Baker Mayfield

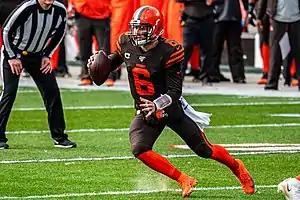
Mayfield against the Cincinnati Bengals in 2019

In Week 1 against the Tennessee Titans, Mayfield threw for 285 yards and a touchdown. However, he also threw three fourth-quarter interceptions, one of which was returned by Malcolm Butler for a touchdown. The Browns lost 43–13. After the blowout loss, Mayfield said, "I just think everybody just needs to be more disciplined. I think everybody knows what the problem is. We'll see if it's just bad technique or just see what it is. Dumb penalties hurting ourself and then penalties on my part. Just dumb stuff." In Week 2 against the Jets, Mayfield finished with 325 passing yards, including a quick-attack pass to Beckham that went 89 yards for a touchdown, as the Browns won 23–3. In Week 4 against the Ravens, Mayfield threw for 342 yards, one touchdown, and one interception in the 40–25 win. Against the San Francisco 49ers, Mayfield struggled against a stout 49ers defense, completing just 8-of-22 passes for 100 yards with two interceptions as the Browns were routed 31–3.